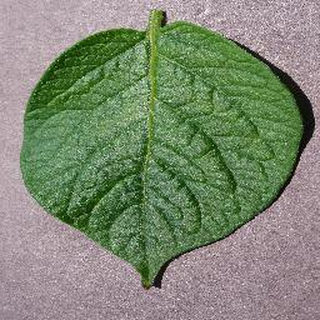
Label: healthy_potato